Château de Vaudémont

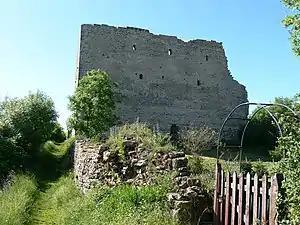
""Tour Brunehaut"": east façade

The Château de Vaudémont is a ruined 11th-century castle in the "commune" of Vaudémont in the Meurthe-et-Moselle "département" of France. At its greatest extent, the castle measures about .